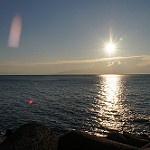
Label: sea